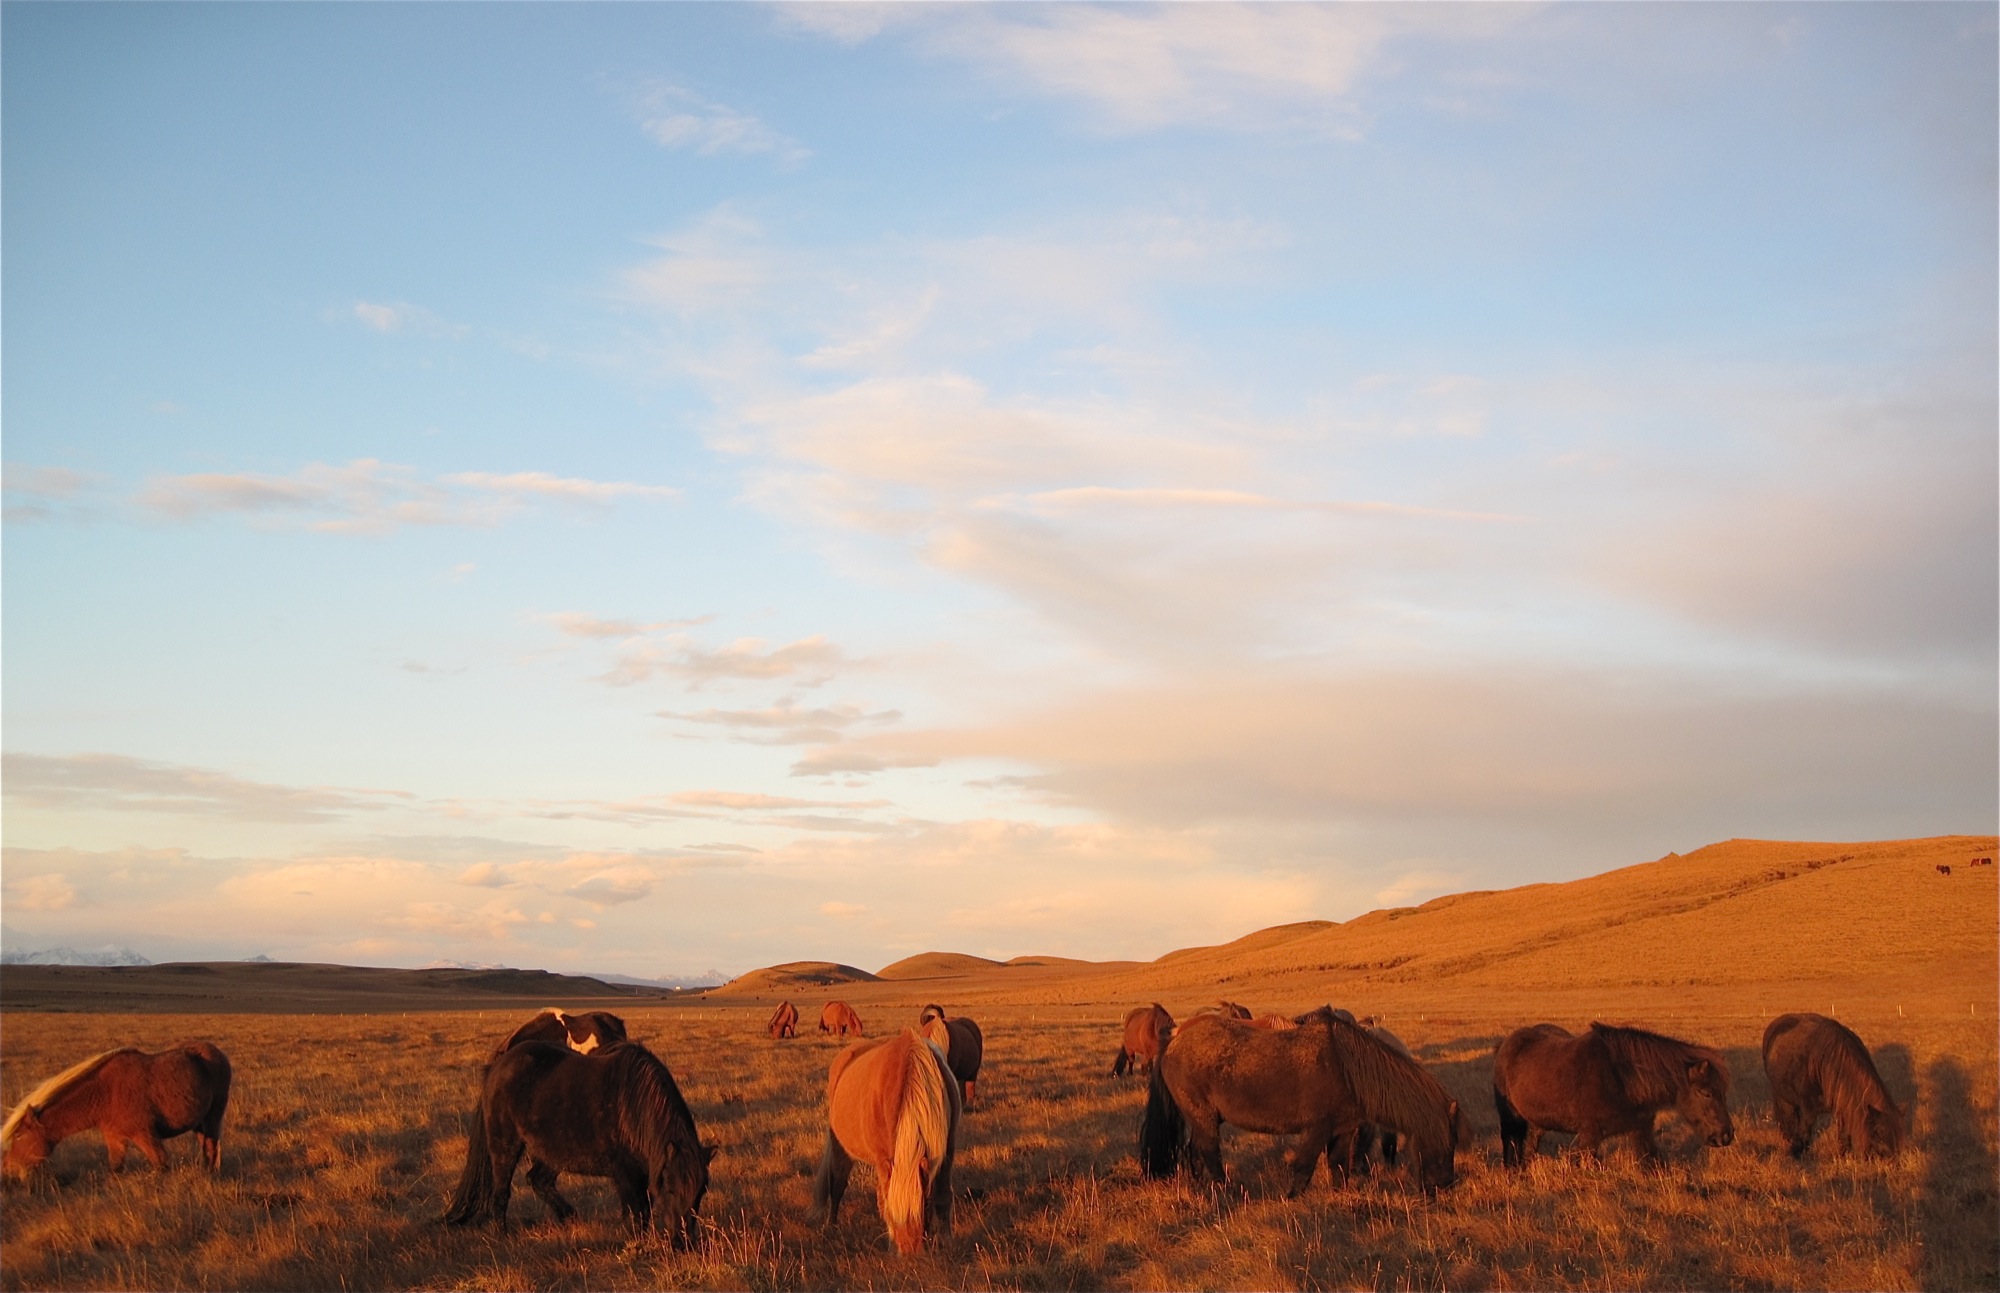
landscape, horizon, sunset, prairie, morning, desert, herd, iceland, savanna, plain, grassland, plateau, ecosystem, skinnhufa, sahara, steppe, natural environment, aeolian landform